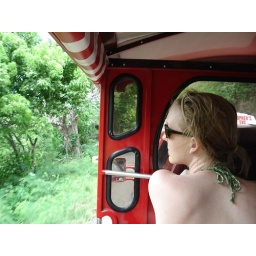
These roads were narrow, and windy, and we were driving on the left side of the road in an open-air bus. Scary!